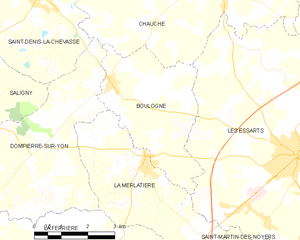
Carte des communes françaises Boulogne